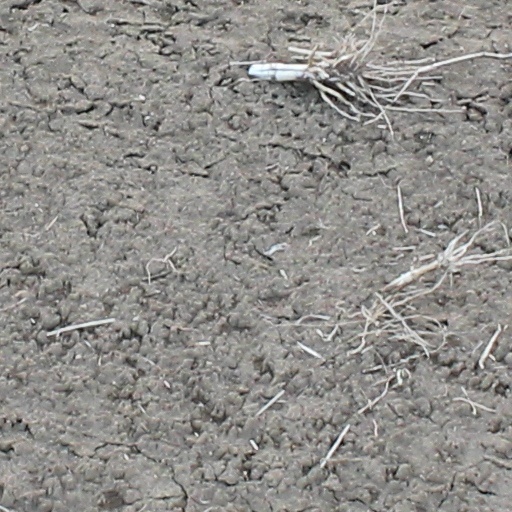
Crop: wheat